Liturgy (ancient Greece)

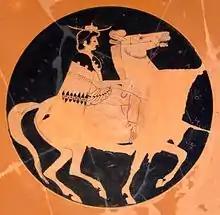
The service in the cavalry, perhaps a reason for exemption (cup by Euphronios, Staatliche Antikensammlungen Munich)

Exemption from serving as a liturgist (σκήψεις / skếpseis) was possible, for orphans; females without legal guardian (epiklerai); minors those below the age requirement (40 years of age for members of the chorus, for example); archons in office (at least for the trierarchy); and citizen soldiers (see Cleruchy) or invalids. In addition, citizens or resident aliens might be granted an honorary exemption, for services rendered to the city (ἀτέλεια / atéleia), but "not for trierarchy, nor contributions to the war " (proeisphora).